East Jersey State Prison

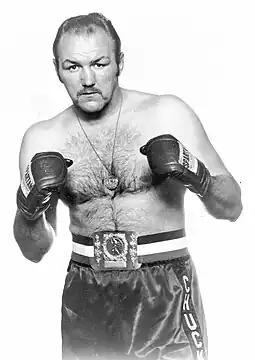
Chuck "Bayonne Bleeder" Wepner. undated photo

Chuck Wepner was a heavyweight boxer in the 1960s-70s whose notable loss to Muhammad Ali in 1975 became the inspiration for Sylvester Stallone's Oscar winning movie Rocky. Stallone named the main character for his 1989 film "Lock Up" after Wepner. Stallone met with Wepner during filming at the prison, when he was an inmate. Wepner was also the inspiration for the major motion pictures, "Chuck (2016)" and "The Brawler (2019)".